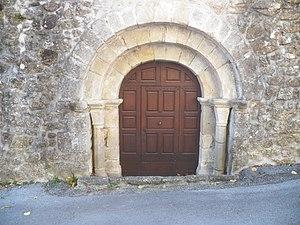
Beau porche à Rocles.
Rocles est une commune française située dans le département de l'Ardèche, en région Auvergne-Rhône-Alpes.